Jess Kennedy

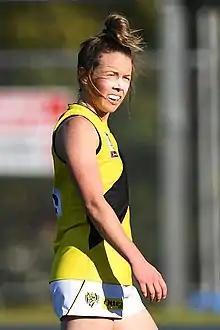
Kennedy in June 2019

Jess Kennedy (born 12 July 1990) is an Australian rules footballer who played for the Carlton Football Club in the AFL Women's competition (AFLW).